Alice Maud Hartley

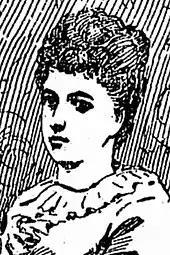
Self-portrait of Alice Maud Hartley as copied by a newspaper artist, 1894

Alice Maud Hartley was born in England in 1864. She testified that she was married and had one child there. Her birth name is unknown. She came to the United States and married a silver prospector and miner named Henry Hartley in the Meadow Lake district of Nevada County, California in 1886.